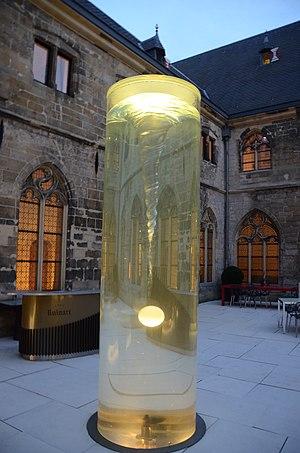
Ingo Maurer, né le 12 mai 1932 dans l'île de Reichenau du lac de Constance et mort le 21 octobre 2019 à Munich, est un designer et un entrepreneur allemand spécialisé dans l'éclairage contemporain.